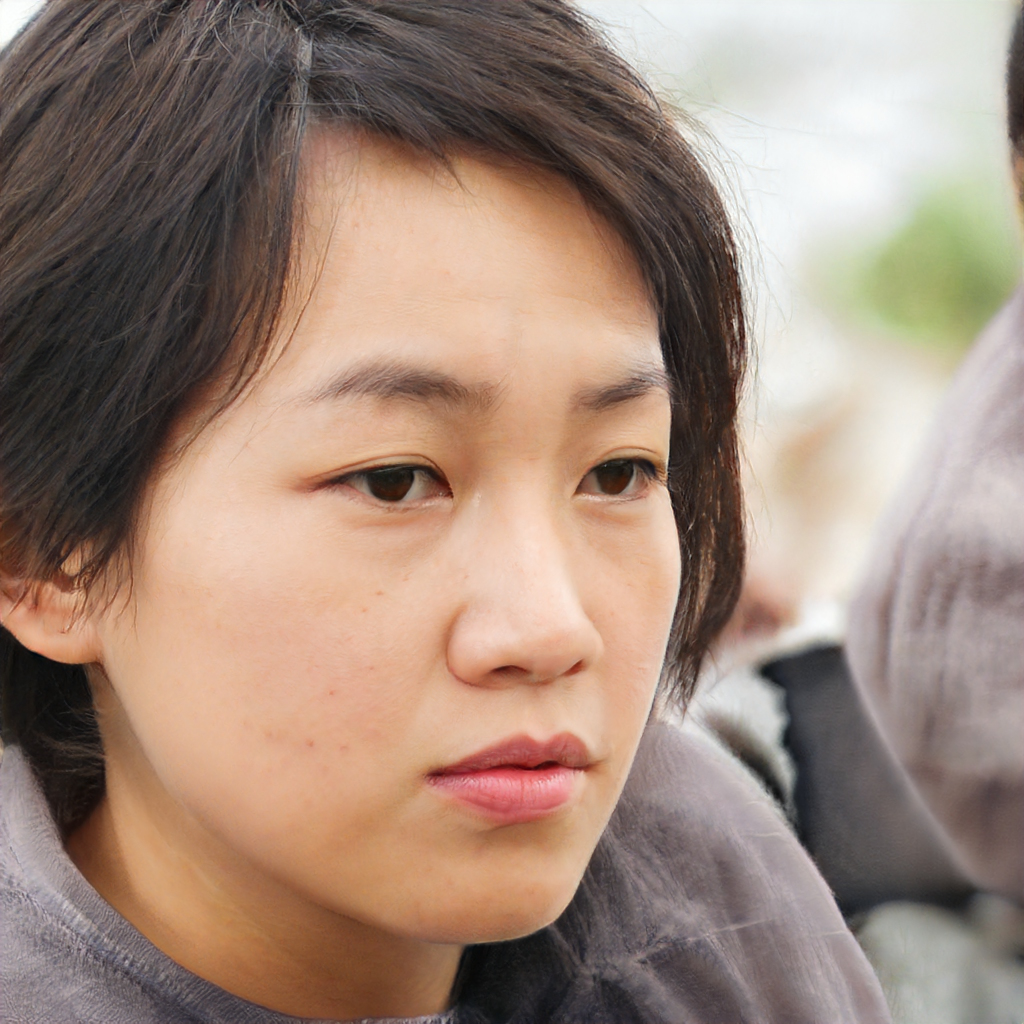
Portrait style: Real Portrait